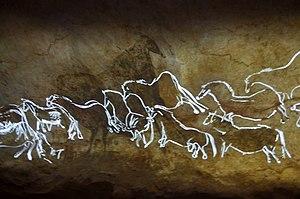
Lascaux 4, Montignac, Dordogne, France. Photos prises dans l'espace atelier.